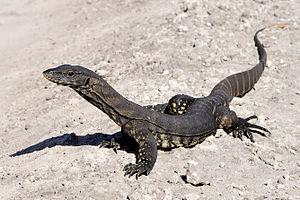
Le Varan de Rosenberg, est une espèce de sauriens de la famille des Varanidae.